Sac City Monument Square Historic District

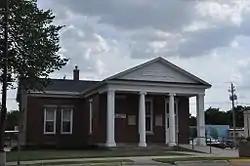
General Sherman Hall

Sac City Monument Square Historic District is a nationally recognized historic district located in Sac City, Iowa, United States. It was listed on the National Register of Historic Places in 2015. The square consists of the General Sherman Hall (1892), Memorial Statue (1894), the American Legion Hall (1922), four World War II era Howitzers, and three granite tablets that commemorate the lives of the soldiers from Sac County who fought in World War I, World War II, the Korean War, and the Vietnam War. The Vietnam War tablet does not contribute to the historic district because it is a more recent installation.